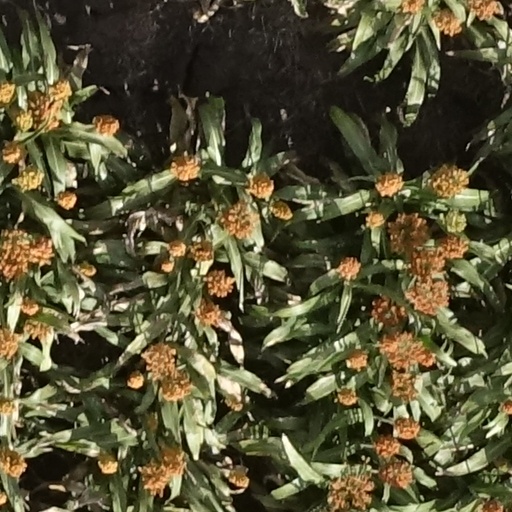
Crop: sorghum